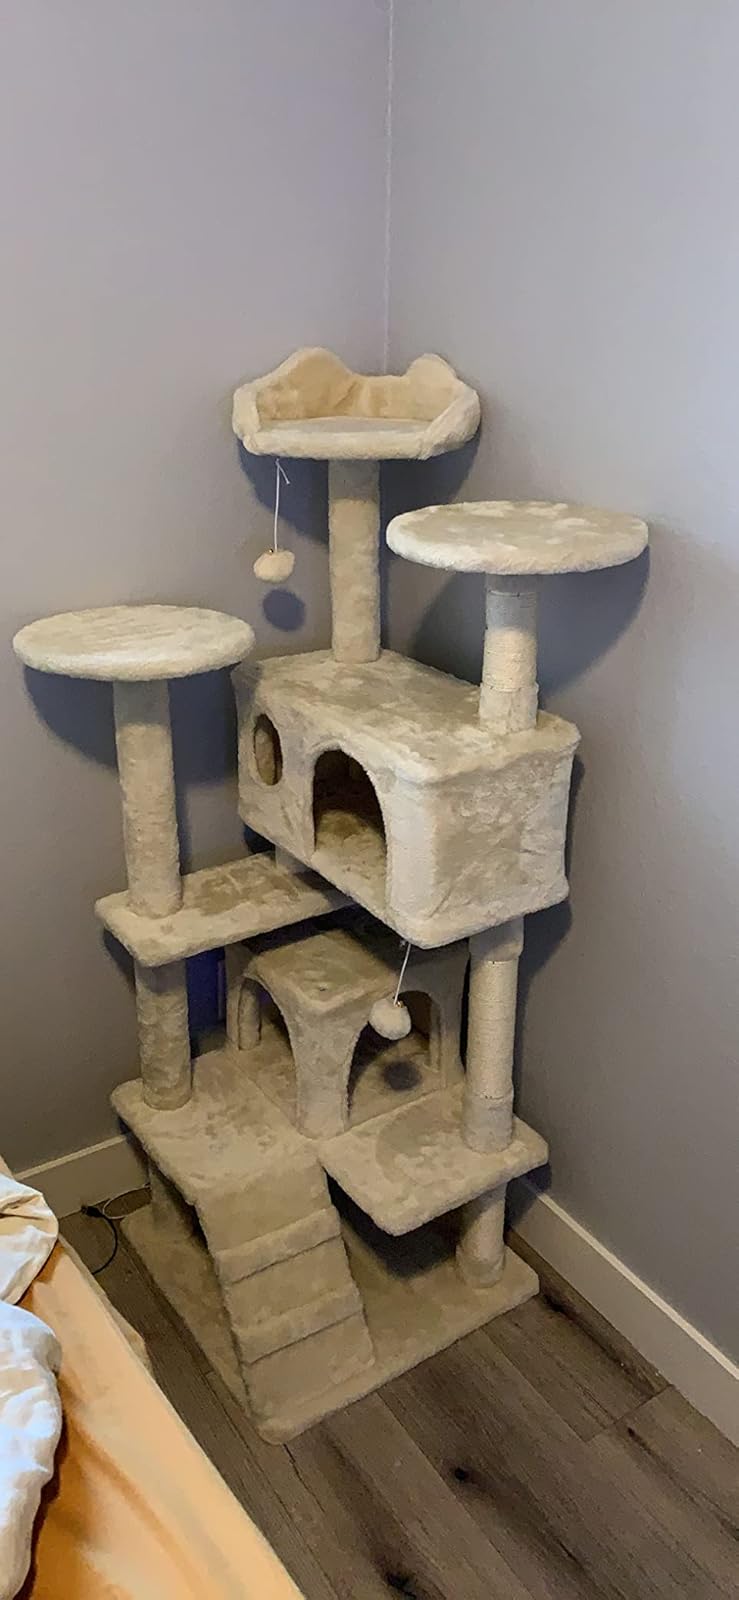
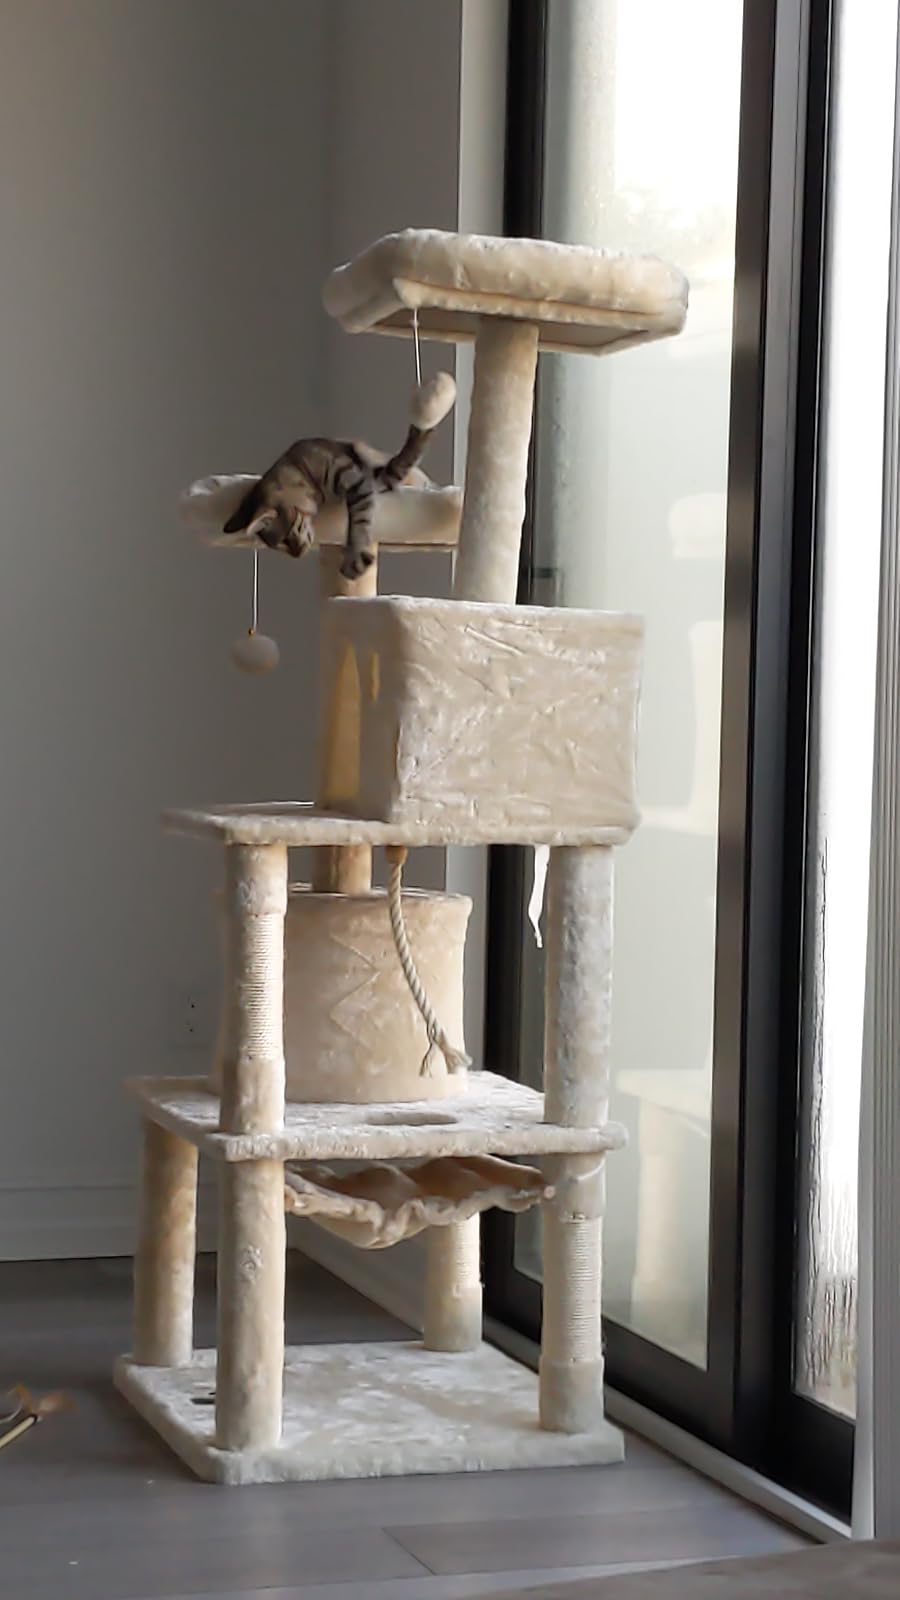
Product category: items_cat tree
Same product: no